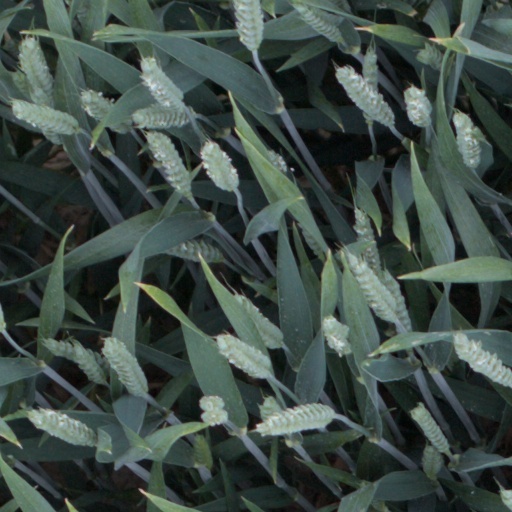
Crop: wheat